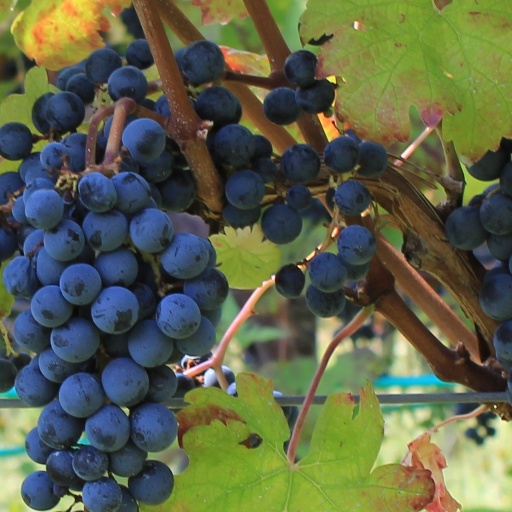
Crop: grape